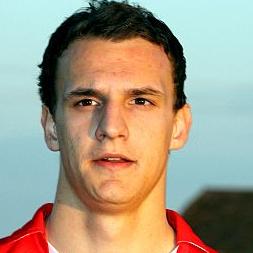
Age: 18